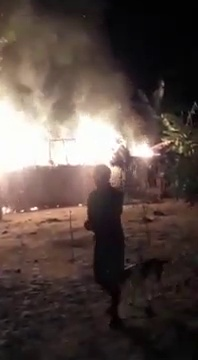
Fire: yes
Smoke: yes